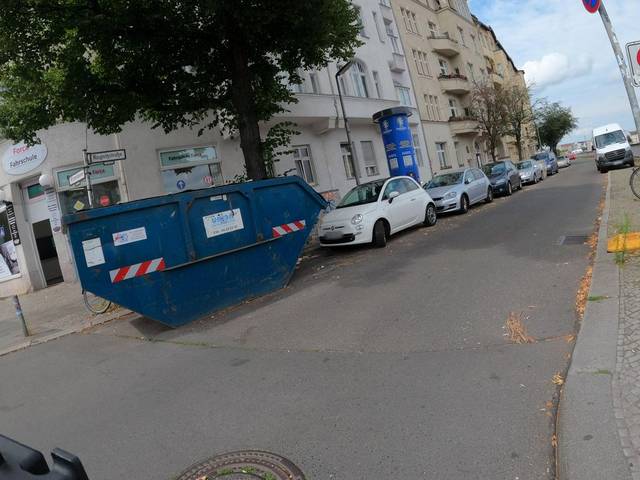
Region: Germany
Coordinates: 52.51, 13.285